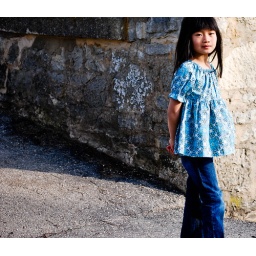
'Keep a green bough in your heart and the singing bird will come.' `Chinese proverb